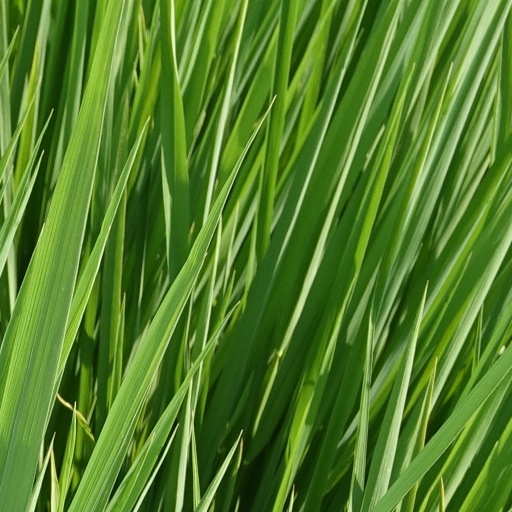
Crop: rice